Sultan Ismail Jamek Mosque

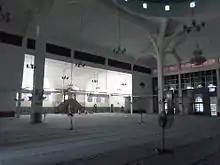
Sultan Ismail Jamek Mosque prayer hall

The Sultan Ismail Jamek Mosque is the largest mosque in Batu Pahat town in Johor, Malaysia.